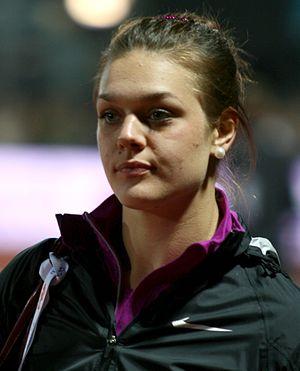
Sandra Perković est une athlète croate spécialiste du lancer du disque, et femme politique.